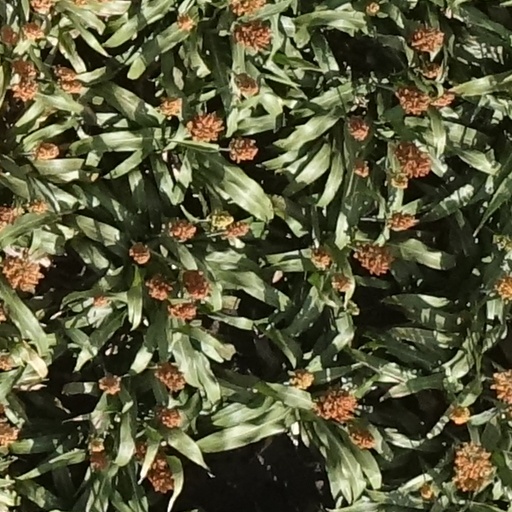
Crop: sorghum